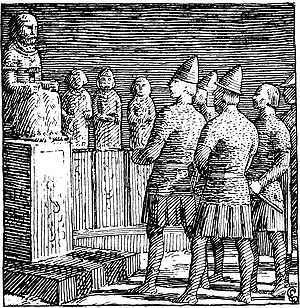
Hov (helligsted) / Baggrund
Olav Tryggvason i et hov for Tor, tegnet af Halfdan Egedius.
Hov eller hof er en gammel nordisk betegnelse for en hedensk helligdom. I vikingetiden og måske før var et hov en stor hal bygget i forbindelse med en stormands eller fyrstes gård, der blev brugt i religiøse sammenhænge såsom fællesmåltider i forbindelse med blótgilder. Sandsynligvis var hovene, der omtales i kilderne, særlige bygninger, der var rejst til religiøse formål af social og kollektiv art. Hov nævnes ofte sammen med hørg, som er et andet ord for hedensk kultsted. Ulige former af det usammensatte ord hov er udbredt som navn på gårde både i Norge og Sverige.